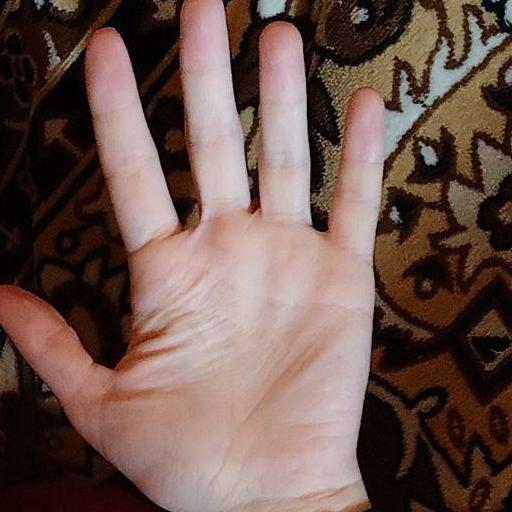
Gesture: palm